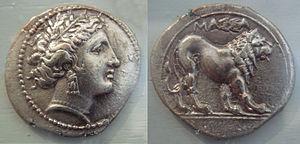
D'après le numismate Henri Rolland, « La Provence est celle des provinces françaises dont la numismatique offre le plus de variété ; toutes les grandes séries y sont représentées ; elles s'échelonnent sur vingt-trois siècles, depuis le Vᵉ siècle avant notre ère jusqu'en 1857, date de la fermeture de l'atelier de Marseille ». La numismatique provençale s'étend même jusqu'au début du XXᵉ siècle avec les espèces de nécessité émises par les Chambres de commerce de la Région provençale. La présente page en signale ses grandes étapes.